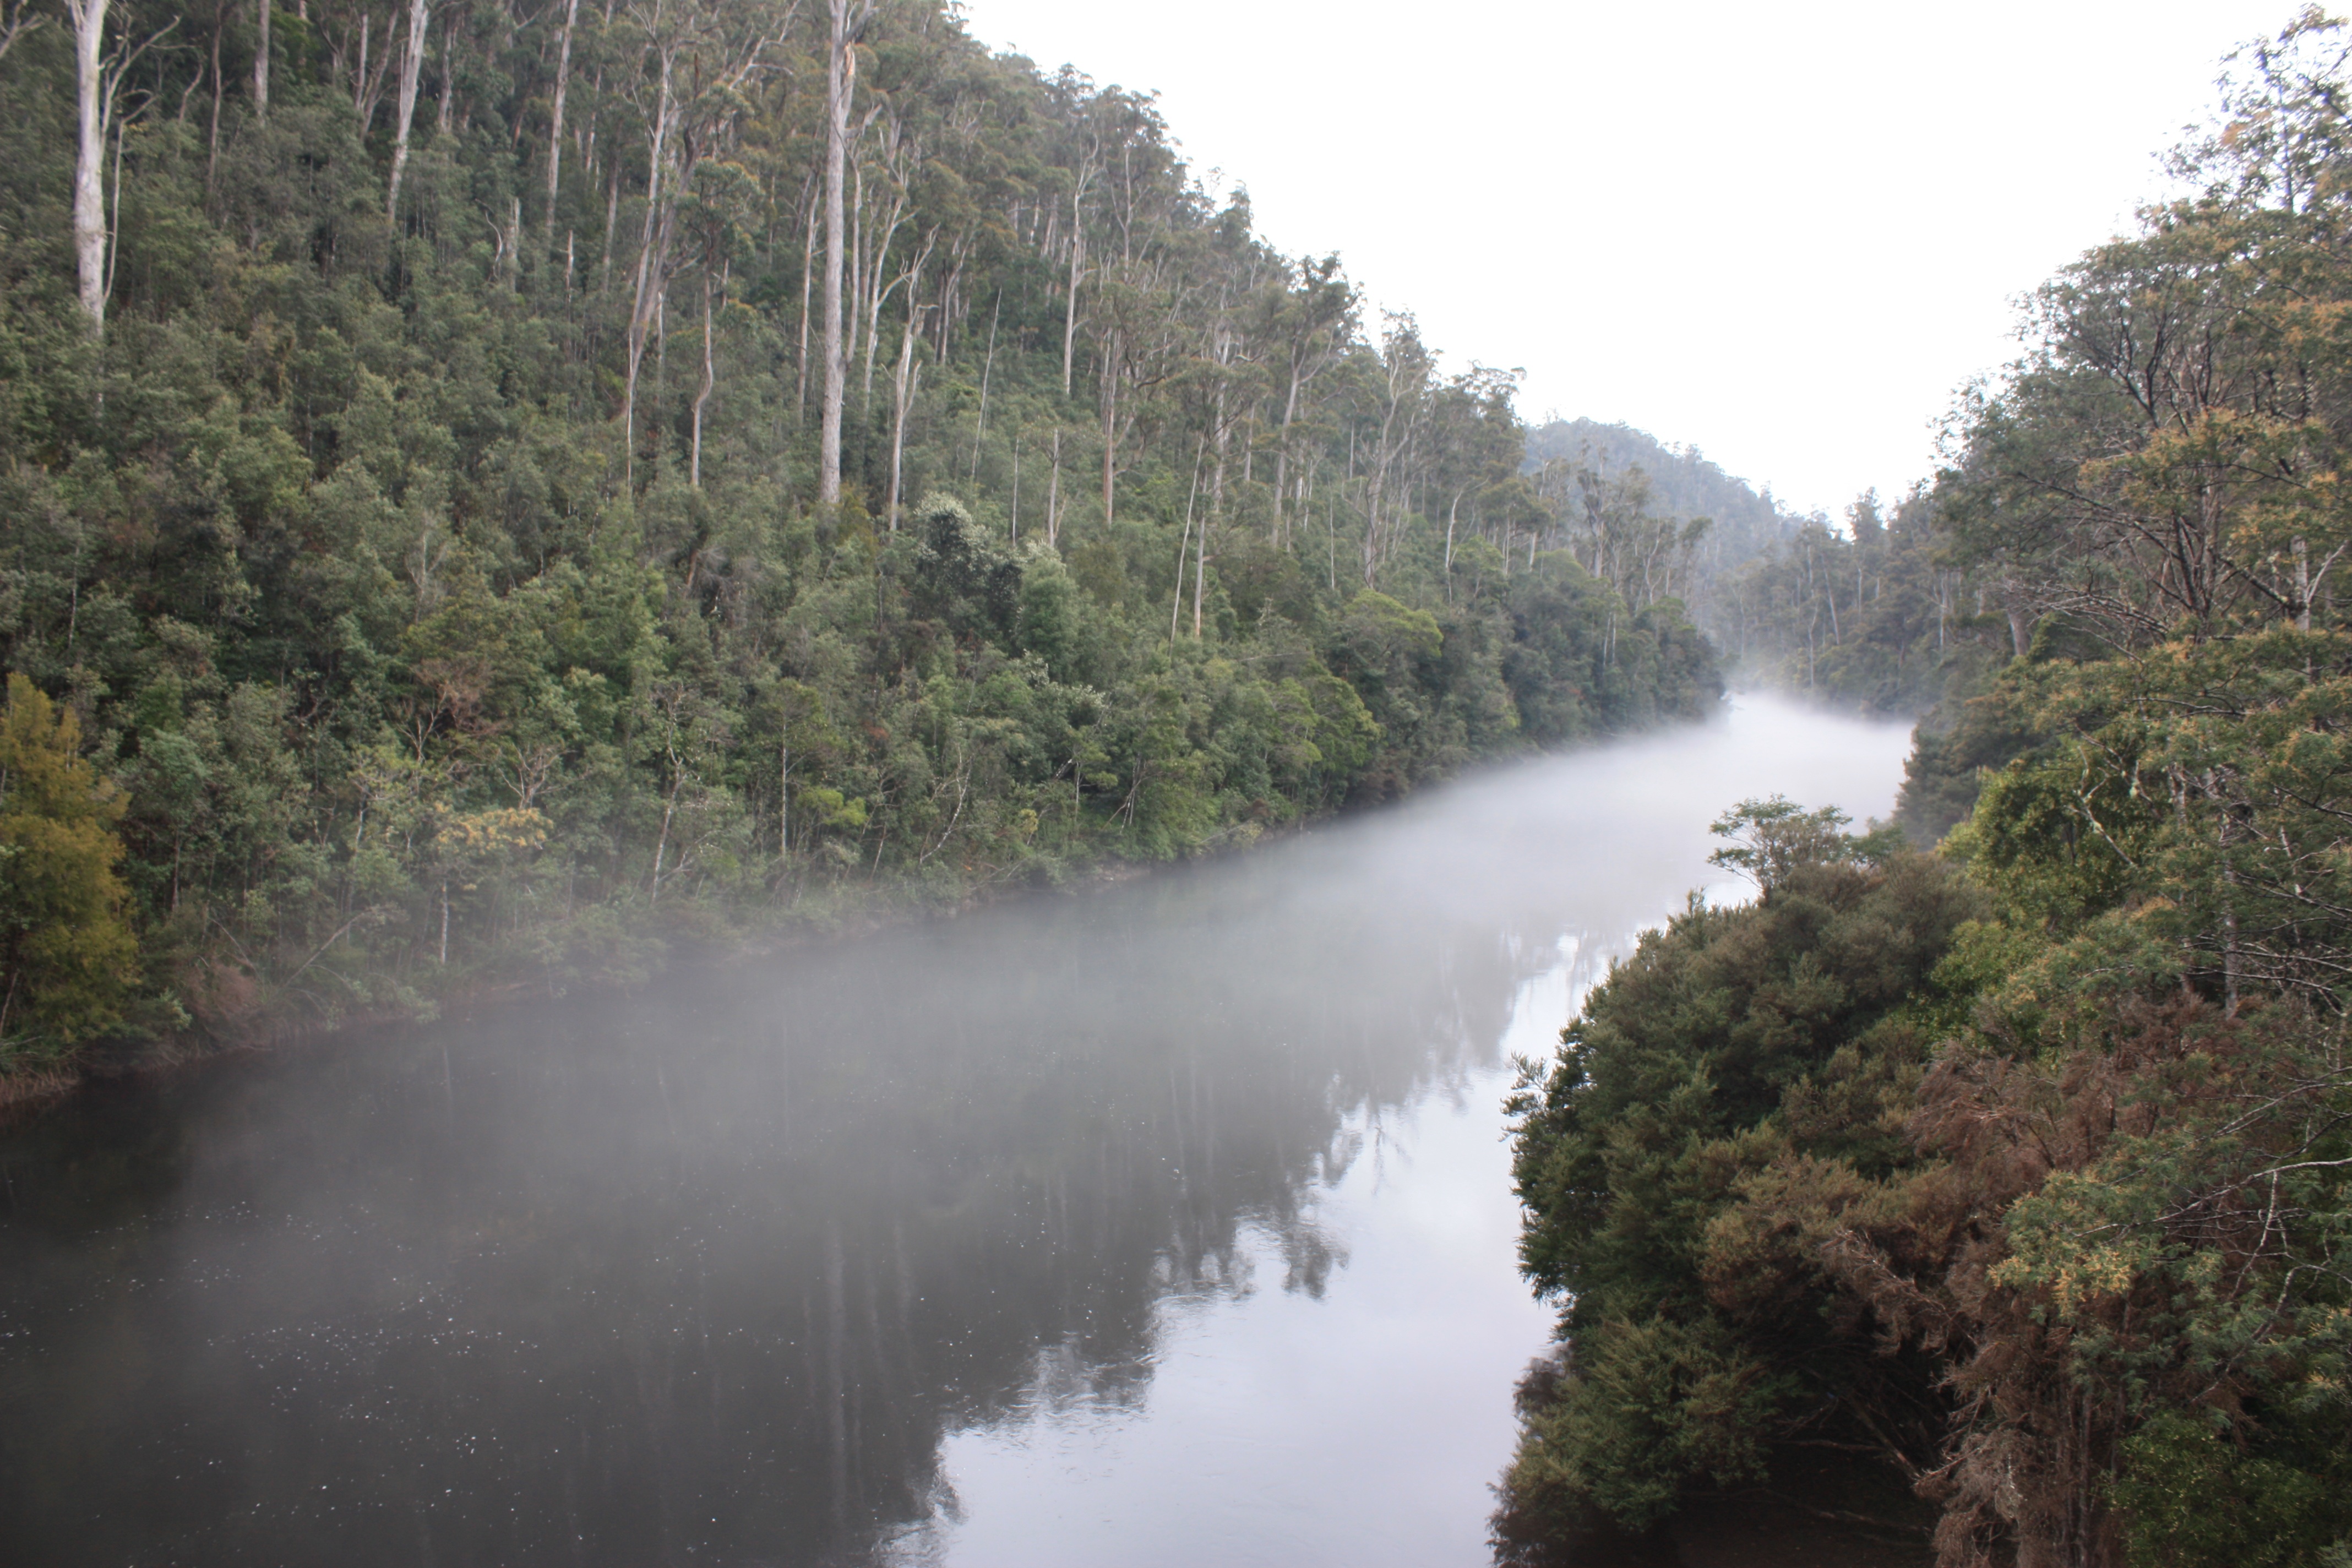
landscape, water, nature, forest, waterfall, fog, mist, countryside, lake, view, river, stream, reservoir, waterway, body of water, trees, outdoors, loch, water feature, watercourse, atmospheric phenomenon, geological phenomenon